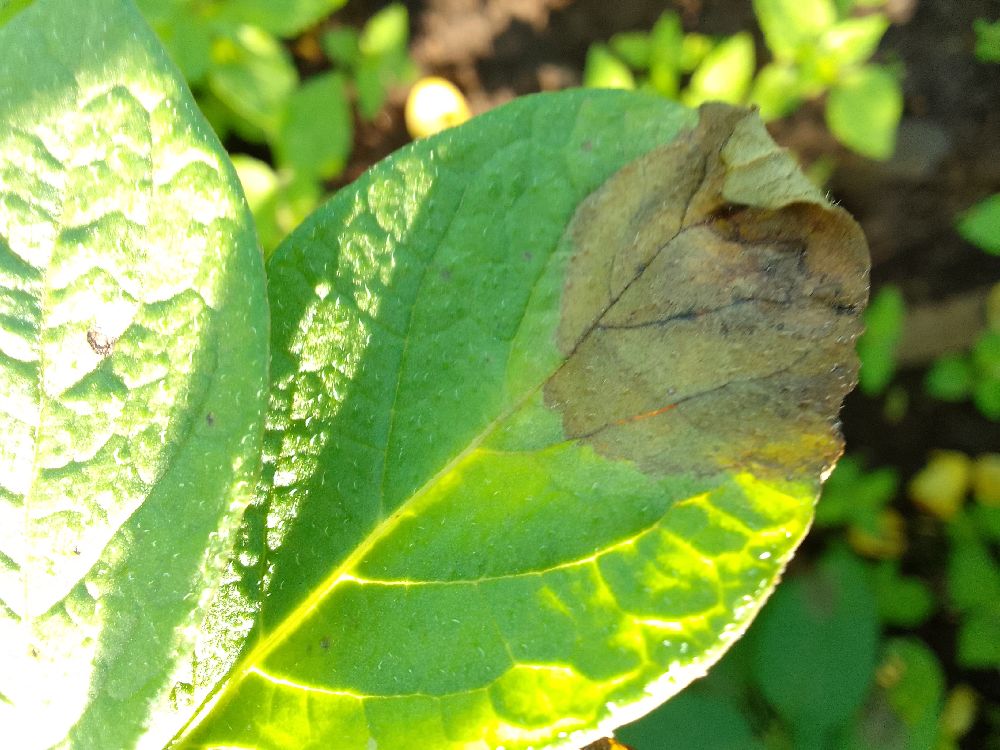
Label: Late blight